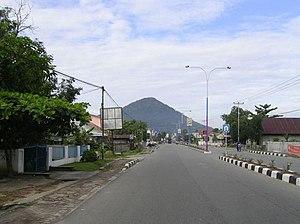
Singkawang est une ville de la province de Kalimantan occidental, dans l'île de Bornéo en Indonésie. Elle est située à environ 145 km au nord de Pontianak, la capitale provinciale.